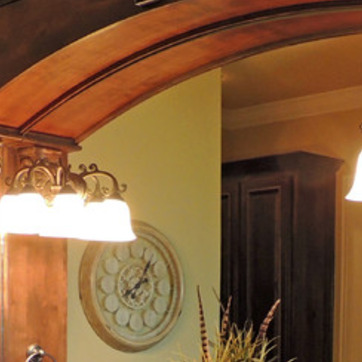
Material: mirror